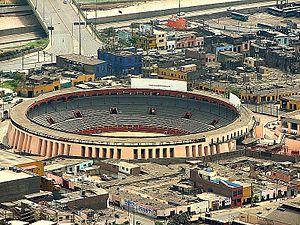
La Plaza de Acho sont des arènes situées dans la ville de Lima, capitale du Pérou et plus précisément dans le district de Rímac. Ce sont les plus vastes arènes d'Amérique du Sud.
La corrida en Amérique latine s'est implantée dans les pays où l'empreinte espagnole a été la plus ancienne et la plus forte. Au Mexique, où elle a été interdite une seule fois à partir de 1867 jusqu'aux années 1880, se trouvent les plus grandes arènes du monde à Mexico avec 50 000 places, elle a continué à se développer au Venezuela malgré l'interdiction de 1894. Elle est aussi restée très populaire au Pérou avec la feria de Lima et les Arènes d'Acho, en Colombie avec les ferias de Manizales, Cali, Carthagène des Indes et Bogota, en Équateur avec les ferias de Quito et Riobamba.
La corrida est une forme de course de taureaux consistant en un combat entre un homme et un taureau, à l'issue duquel le taureau est mis à mort ou, exceptionnellement, gracié. Elle est pratiquée essentiellement en Espagne, au Portugal, dans le Midi de la France et dans certains États d'Amérique latine.
Pékin Express est une émission de télévision française de téléréalité diffusée en France, sur M6 depuis le 15 janvier 2006 et en Belgique et au Luxembourg, sur RTL TVI ou le Plug RTL, depuis le 30 septembre 2009. Elle est présentée par Stéphane Rotenberg depuis la première saison.
Le pisco sour est un cocktail typique de la cuisine sud-américaine à base de pisco et de jus de citron vert.